Internet in Chile

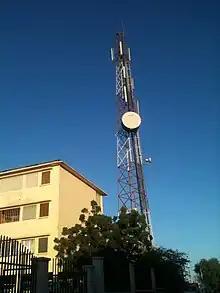
Legally, since 2010, ISPs have been prohibited from blocking, interfering with, discriminating against, hindering, or arbitrarily restricting the activities of Internet users, with the network being neutral

Data consumption per user reached 335.5 GB on fixed internet in April 2020, 29.4% more than the previous year. Regarding mobile internet consumption, it increased 26% to 13 Gigabytes in the same period, a situation even more accentuated with the COVID-19 lockdowns, where the network was exposed to intensive use, forcing operators to strengthen their existing infrastructure and society and the Government of Chile to digitize many of its benefits, emerging massively Teleworking, Telemedicine, Distance Education, Online banking absolutely, the Judiciary of Chile remotely, the Streaming and other services that are maintained to date.